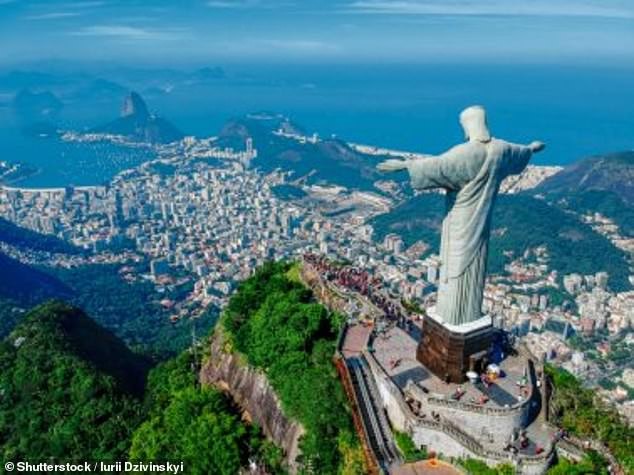
Landmark: Christ the Reedemer